Craig Janney

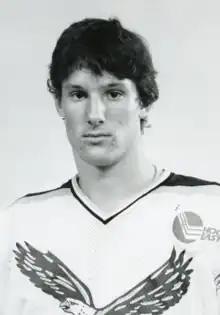
Janney in 1987

Craig Harlan Janney (born September 26, 1967) is an American former professional ice hockey center who played twelve seasons in the National Hockey League from 1987–88 until 1998–99, when blood clots ended his career prematurely.